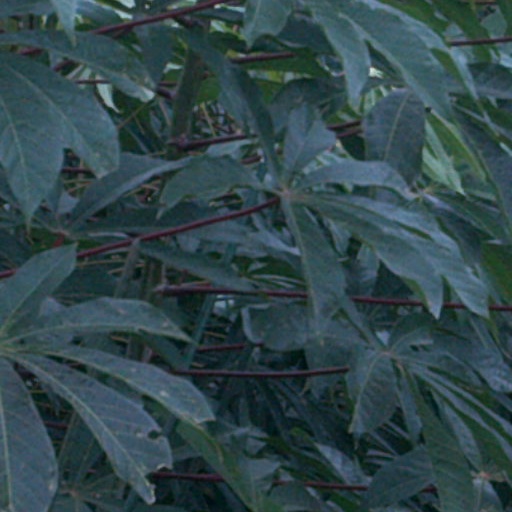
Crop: cassava